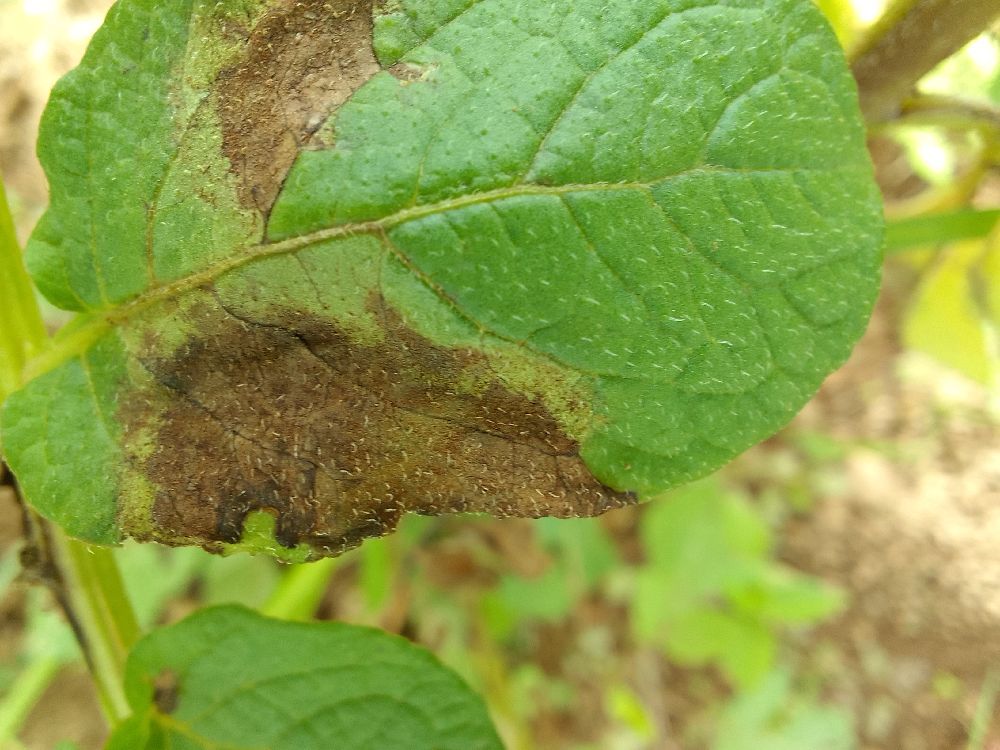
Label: Late blight